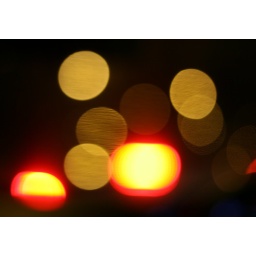
manually unfocused shot of car tail lights and street lights sitting in Daniel's car.